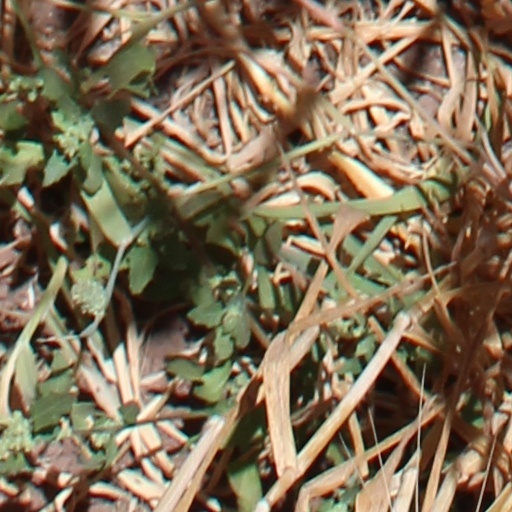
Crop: wheat